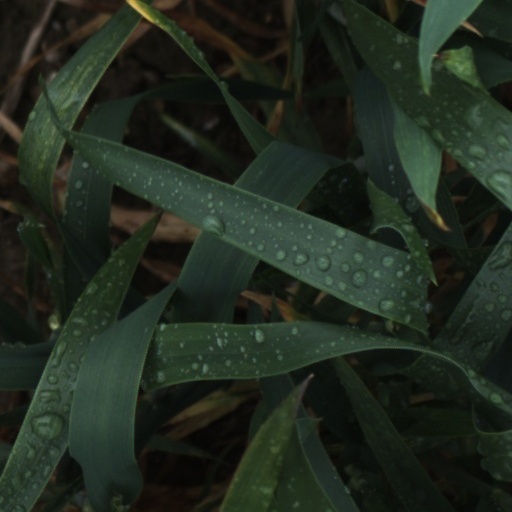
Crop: wheat